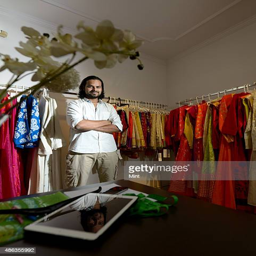
fashion designer in his studio during an interview